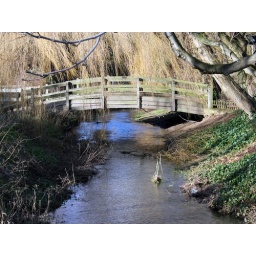
A view of the wooden bridge over the River Purwell to enable cars to use the overspill carpark for The Millstream pub.